Wreck diving

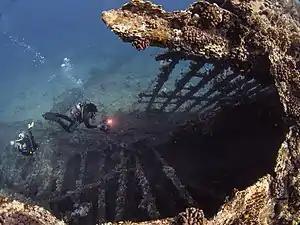
Divers at the wreck of the SS "Carnatic"

Wrecks in shallower waters tend to deteriorate faster than wrecks in deeper water due to higher biological activity. Accordingly, many of the older and larger shipwrecks that tend to offer full penetration dives tend to be deeper dives. This can present additional complications; if a wreck dive is intended to be a decompression dive, then the diver will normally carry decompression gases in side-mounted cylinders. However, it is difficult to penetrate many wrecks with both back-mounted and side-mounted cylinders, requiring divers to either use a different configuration, or leave their decompression gases outside the wreck prior to penetration. This creates the possibility of a diver being unable to relocate their decompression gases if they exit the wreck at a different point from which they enter it. Furthermore, regulations have been implemented in prevention of fatal dives that restricts deep-sea wreck diving only towards experienced diving, such as the "Britannic" for instance.